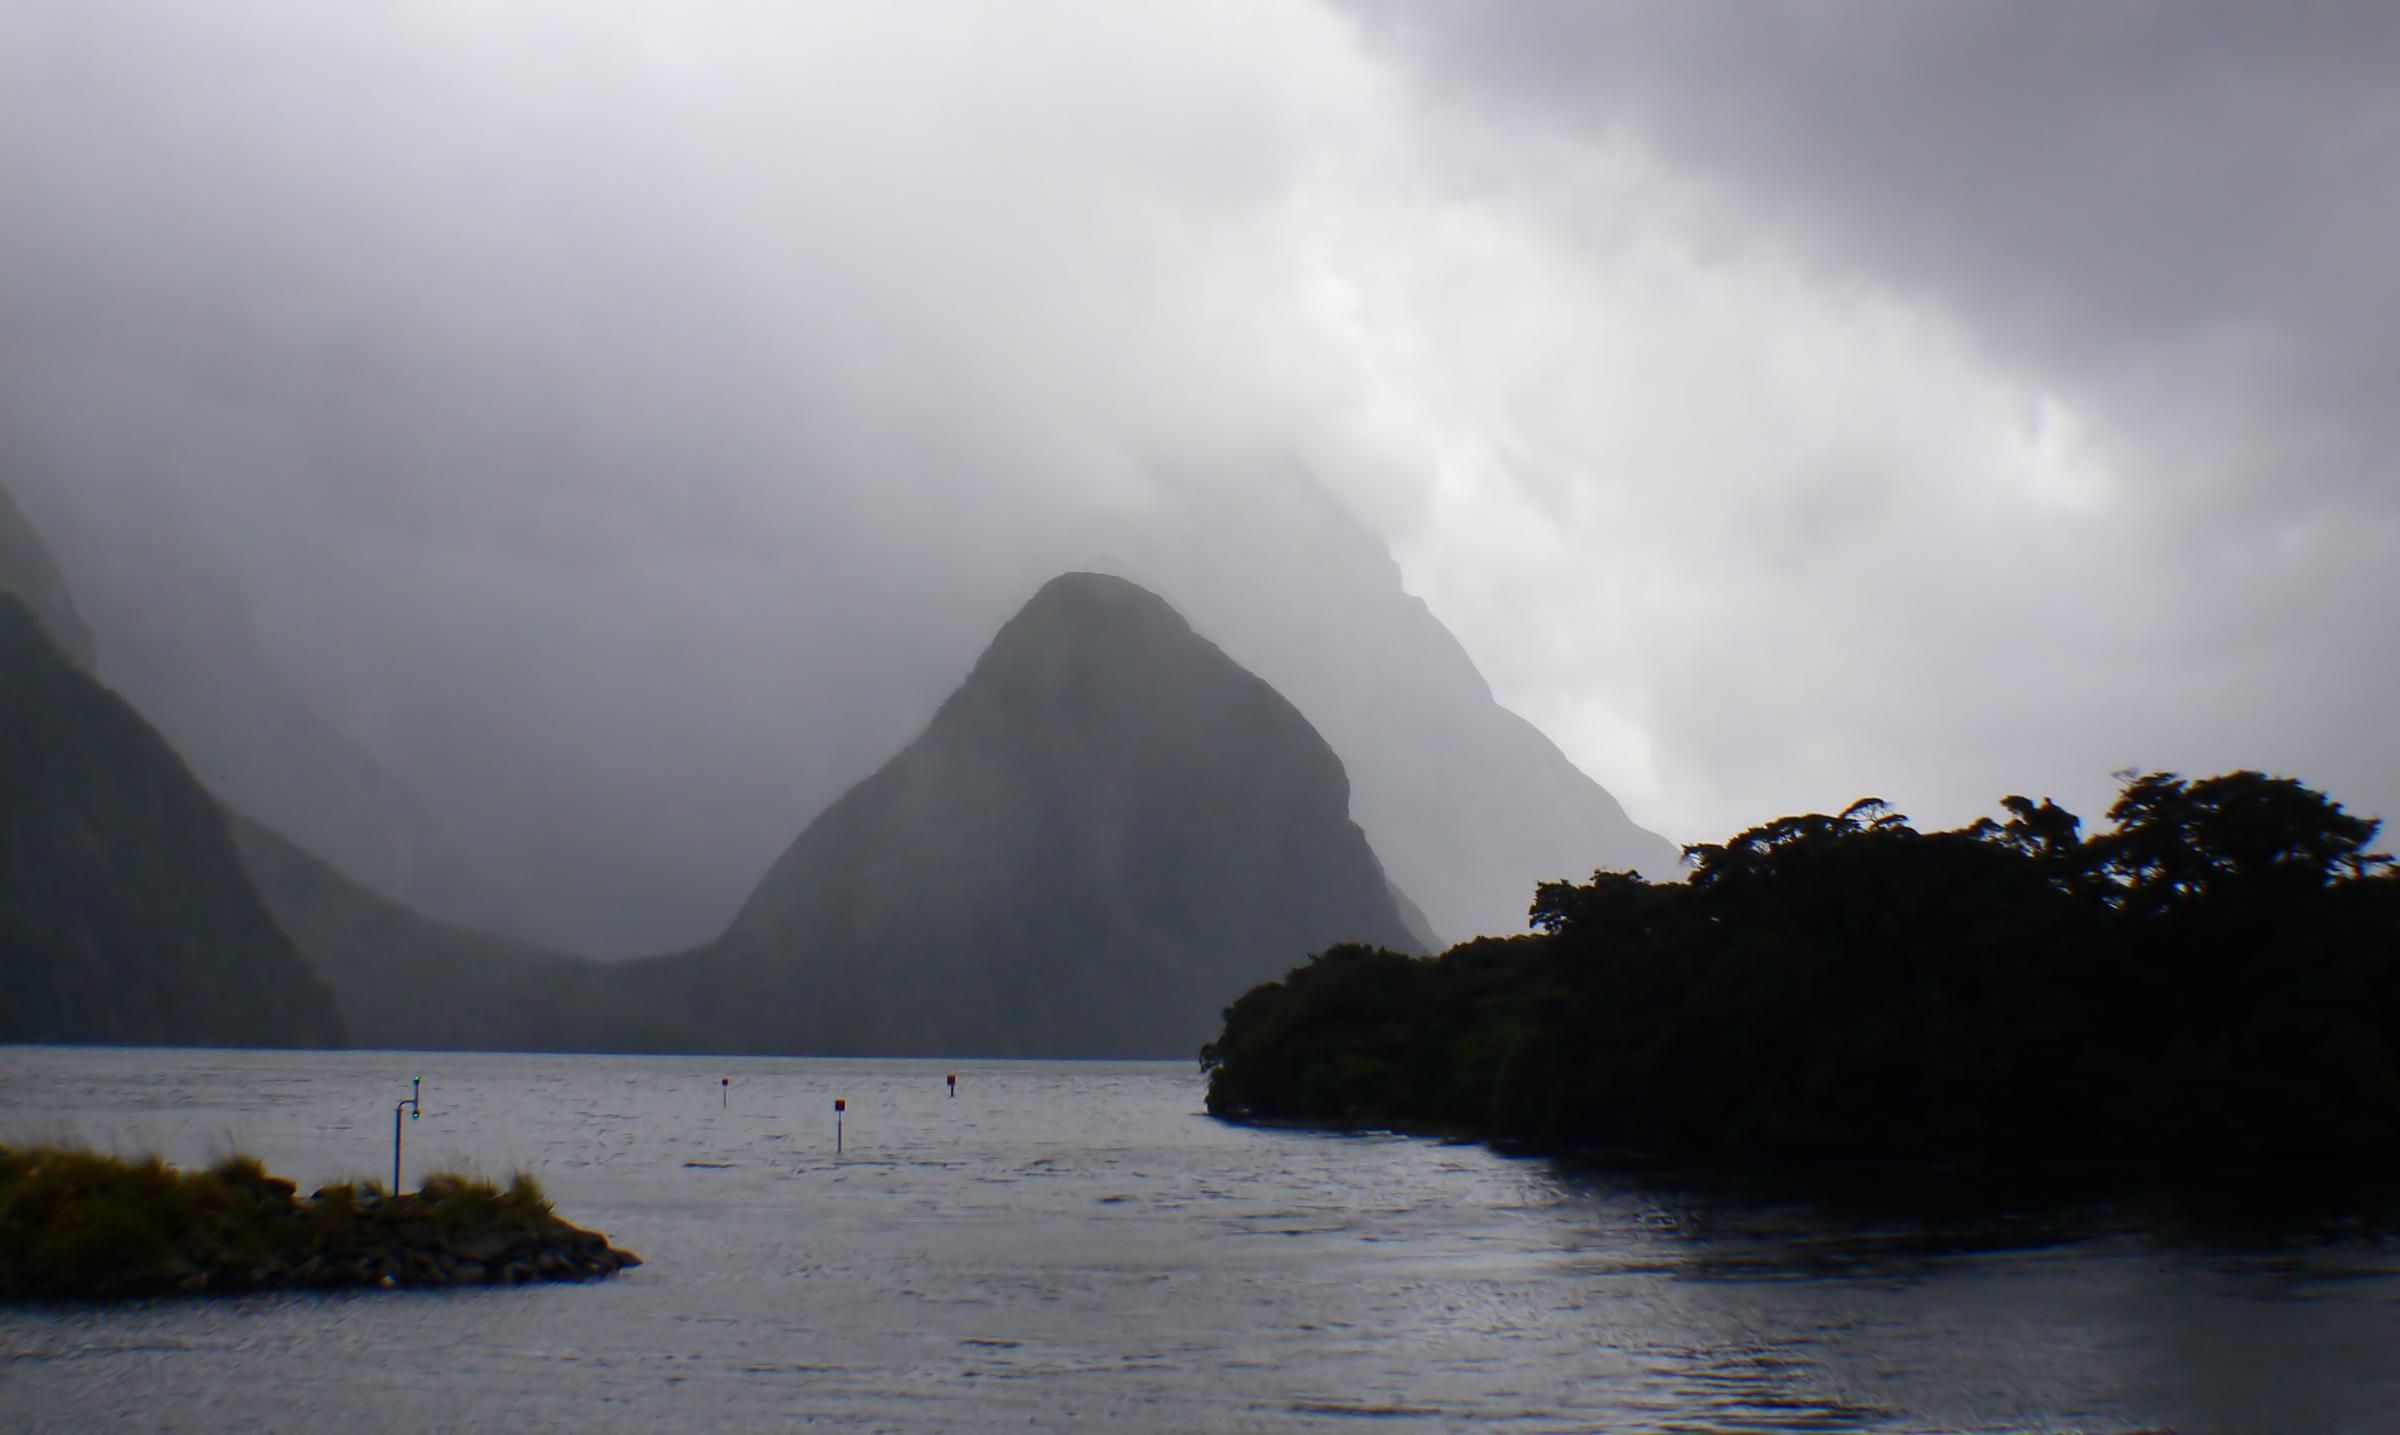
sea, coast, ocean, mountain, cloud, morning, wave, lake, wildlife, reflection, weather, bay, fjord, body of water, mountains, newzealand, waterfalls, mitrepeak, fiordlandnationialpark, boatride, grandpacifictours, jucycruises, highcliffs, lunchcruise, mistyweather, cloudyskies, loch, landform, atmospheric phenomenon